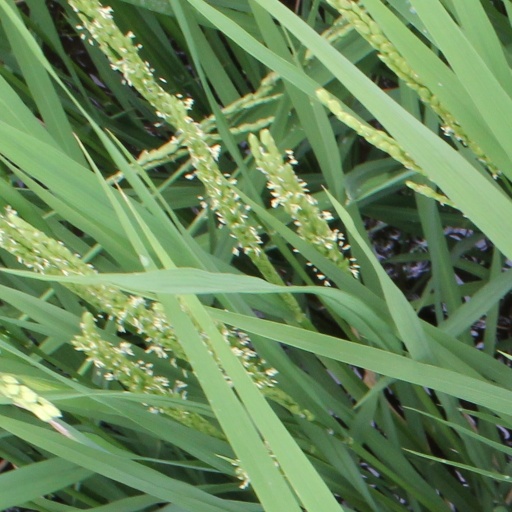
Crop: rice